Vorticism

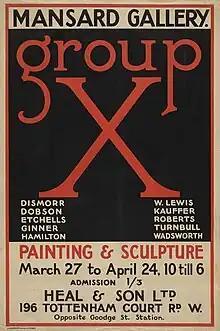
Poster for the Group X exhibition, 1920

There was almost no opportunity for the rebel artists to work creatively while on active service. However, Wadsworth, unexpectedly, was able to pursue his artistic interests through the supervision of the dazzle camouflage being applied to over two thousand ships, largely at Bristol and Liverpool.